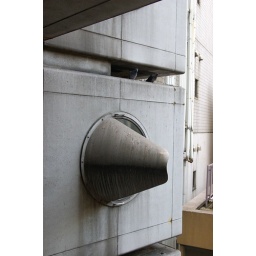
is a mixed-use residential and office tower designed by architect Kisho Kurokawa and located in Shimbashi, Tokyo, Japan.